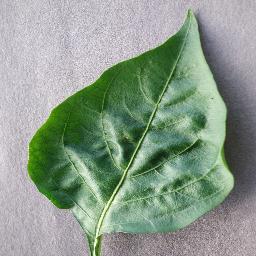
Label: Pepper,_bell___healthy